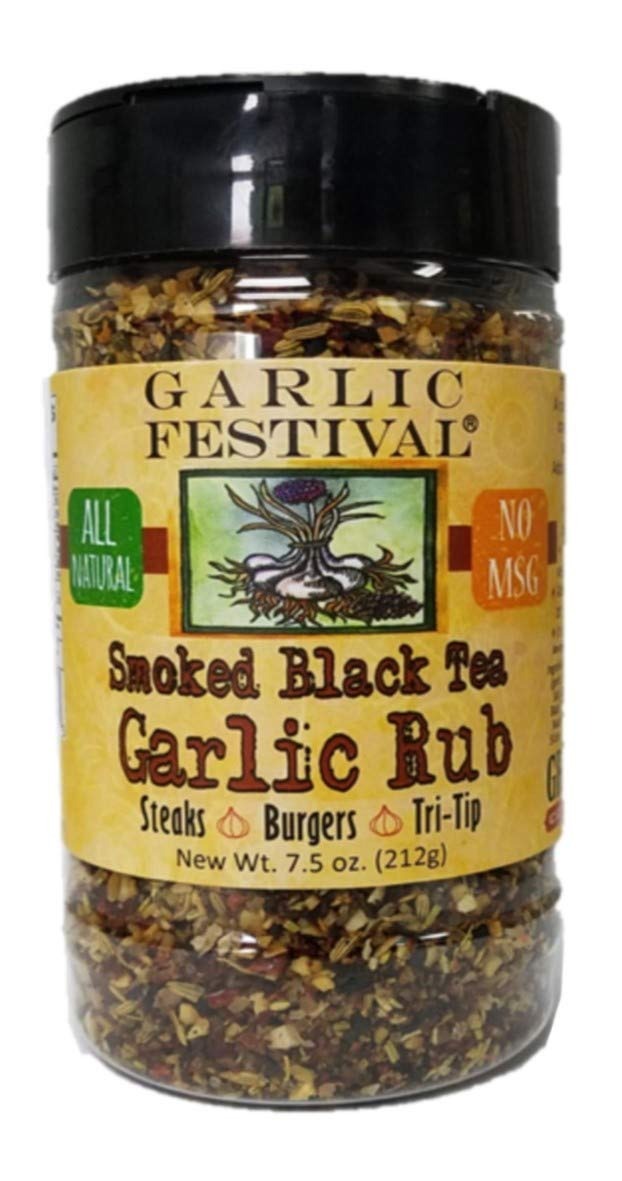
Item Name: Garlic Festival Foods Smoked Black Tea & Garlic Rub 7.5 oz.
Bullet Point 1: When we came up with this blend we know we had a winner on our hands. This smoky rub is laden with garlic, black tea and our secret blend of the finest spices. It's terrific on trip-tip, steaks, burgers even sprinkled in mashed potatoes or grilled vegetables!
Bullet Point 2: his smoky rub is laden with garlic, black tea and our secret blend of spices.
Bullet Point 3: Fantastic smokey flavor
Bullet Point 4: Ideal for Tri-tip, steak, burgers & more.
Bullet Point 5: No MSG
Product Description: Now in new sift or pour jar! Made for Tri-Tip! When we came up with this blend we knew we had a winner on our hands. All of our taste testers (even the hard to impress ones) have come back to us with the same feedback, "OH MY GOD! That stuff is amazing!" This smoky rub is laden with garlic, black tea and our secret blend of spices. Its terrific on steaks, burgers and rubs and makes one killer tri-tip. Net Wt. 7.5 oz. jar
Value: 7.5
Unit: Ounce

Price: 21